Trumpetent

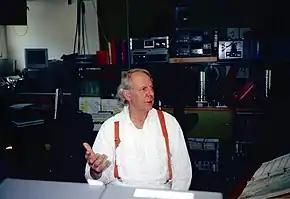
Karlheinz Stockhausen in 1996

Trumpetent is a quartet for four trumpets by the German composer Karlheinz Stockhausen, written in 1995. It is Number 73 in his catalogue of works and one of four independent compositions related to his opera, "Mittwoch aus Licht". A performance lasts about 16 minutes.